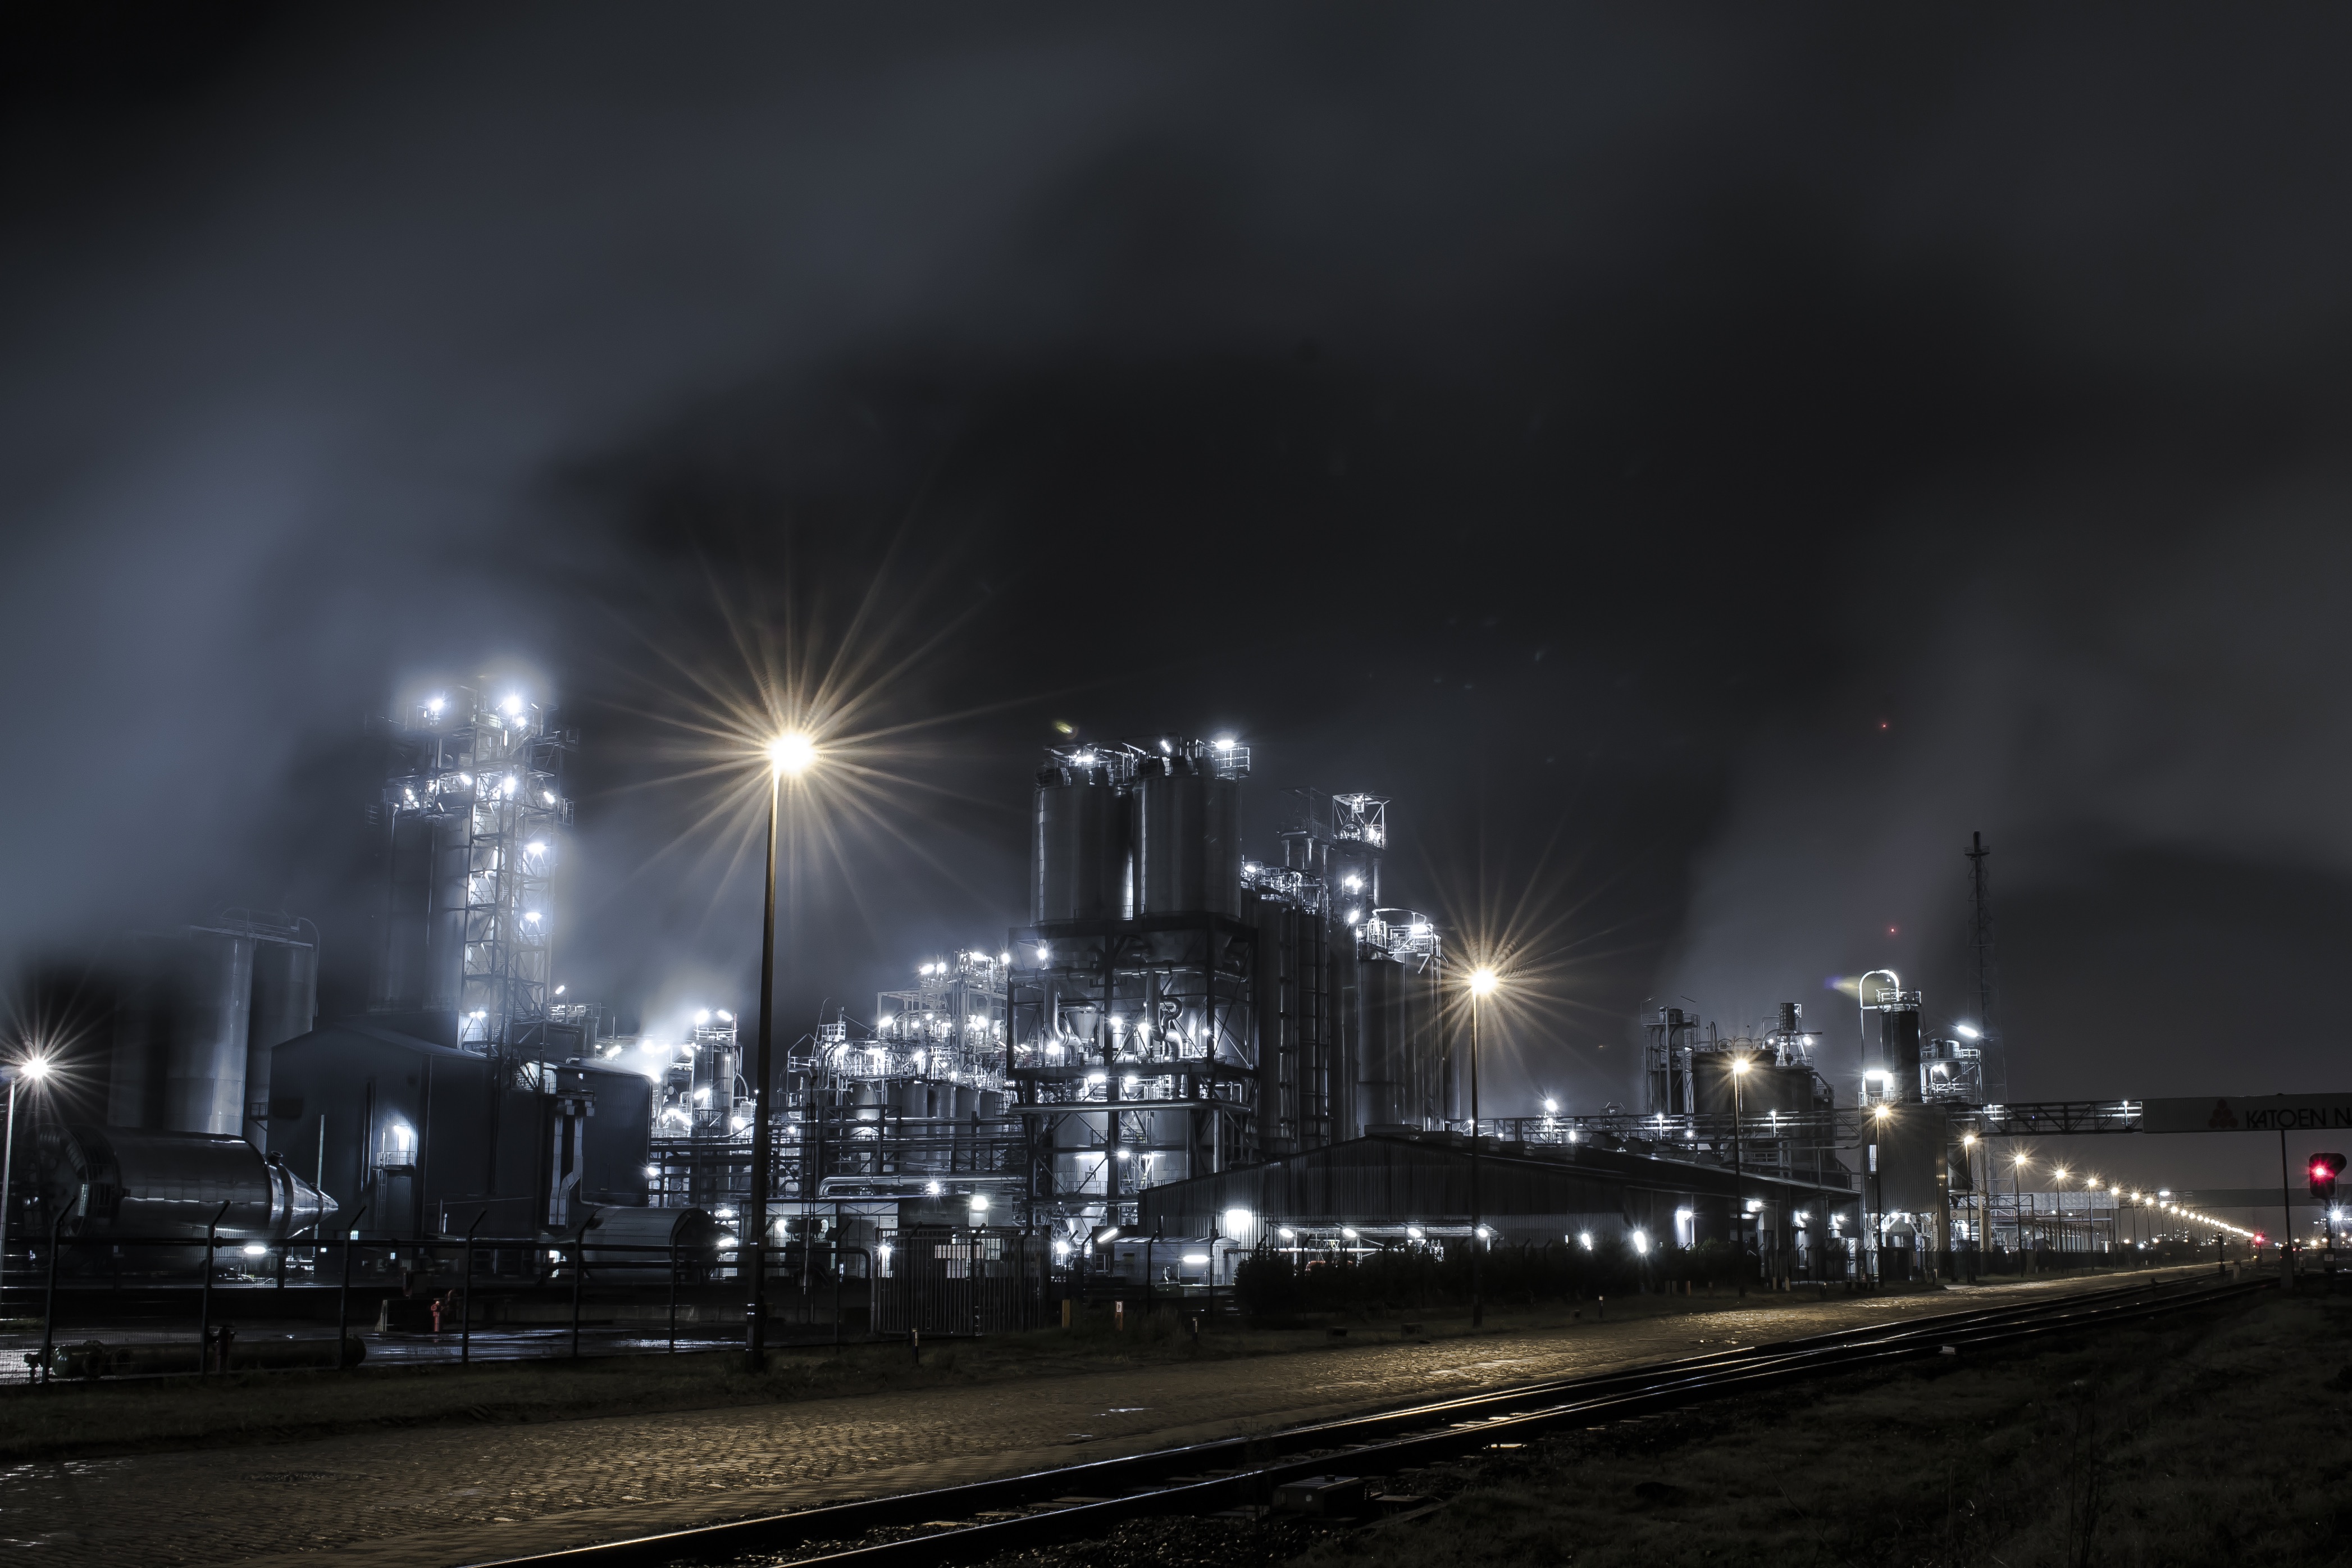
light, skyline, night, cityscape, transport, evening, darkness, atmosphere of earth